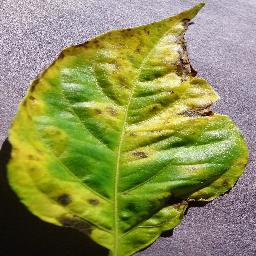
Label: Pepper,_bell___Bacterial_spot